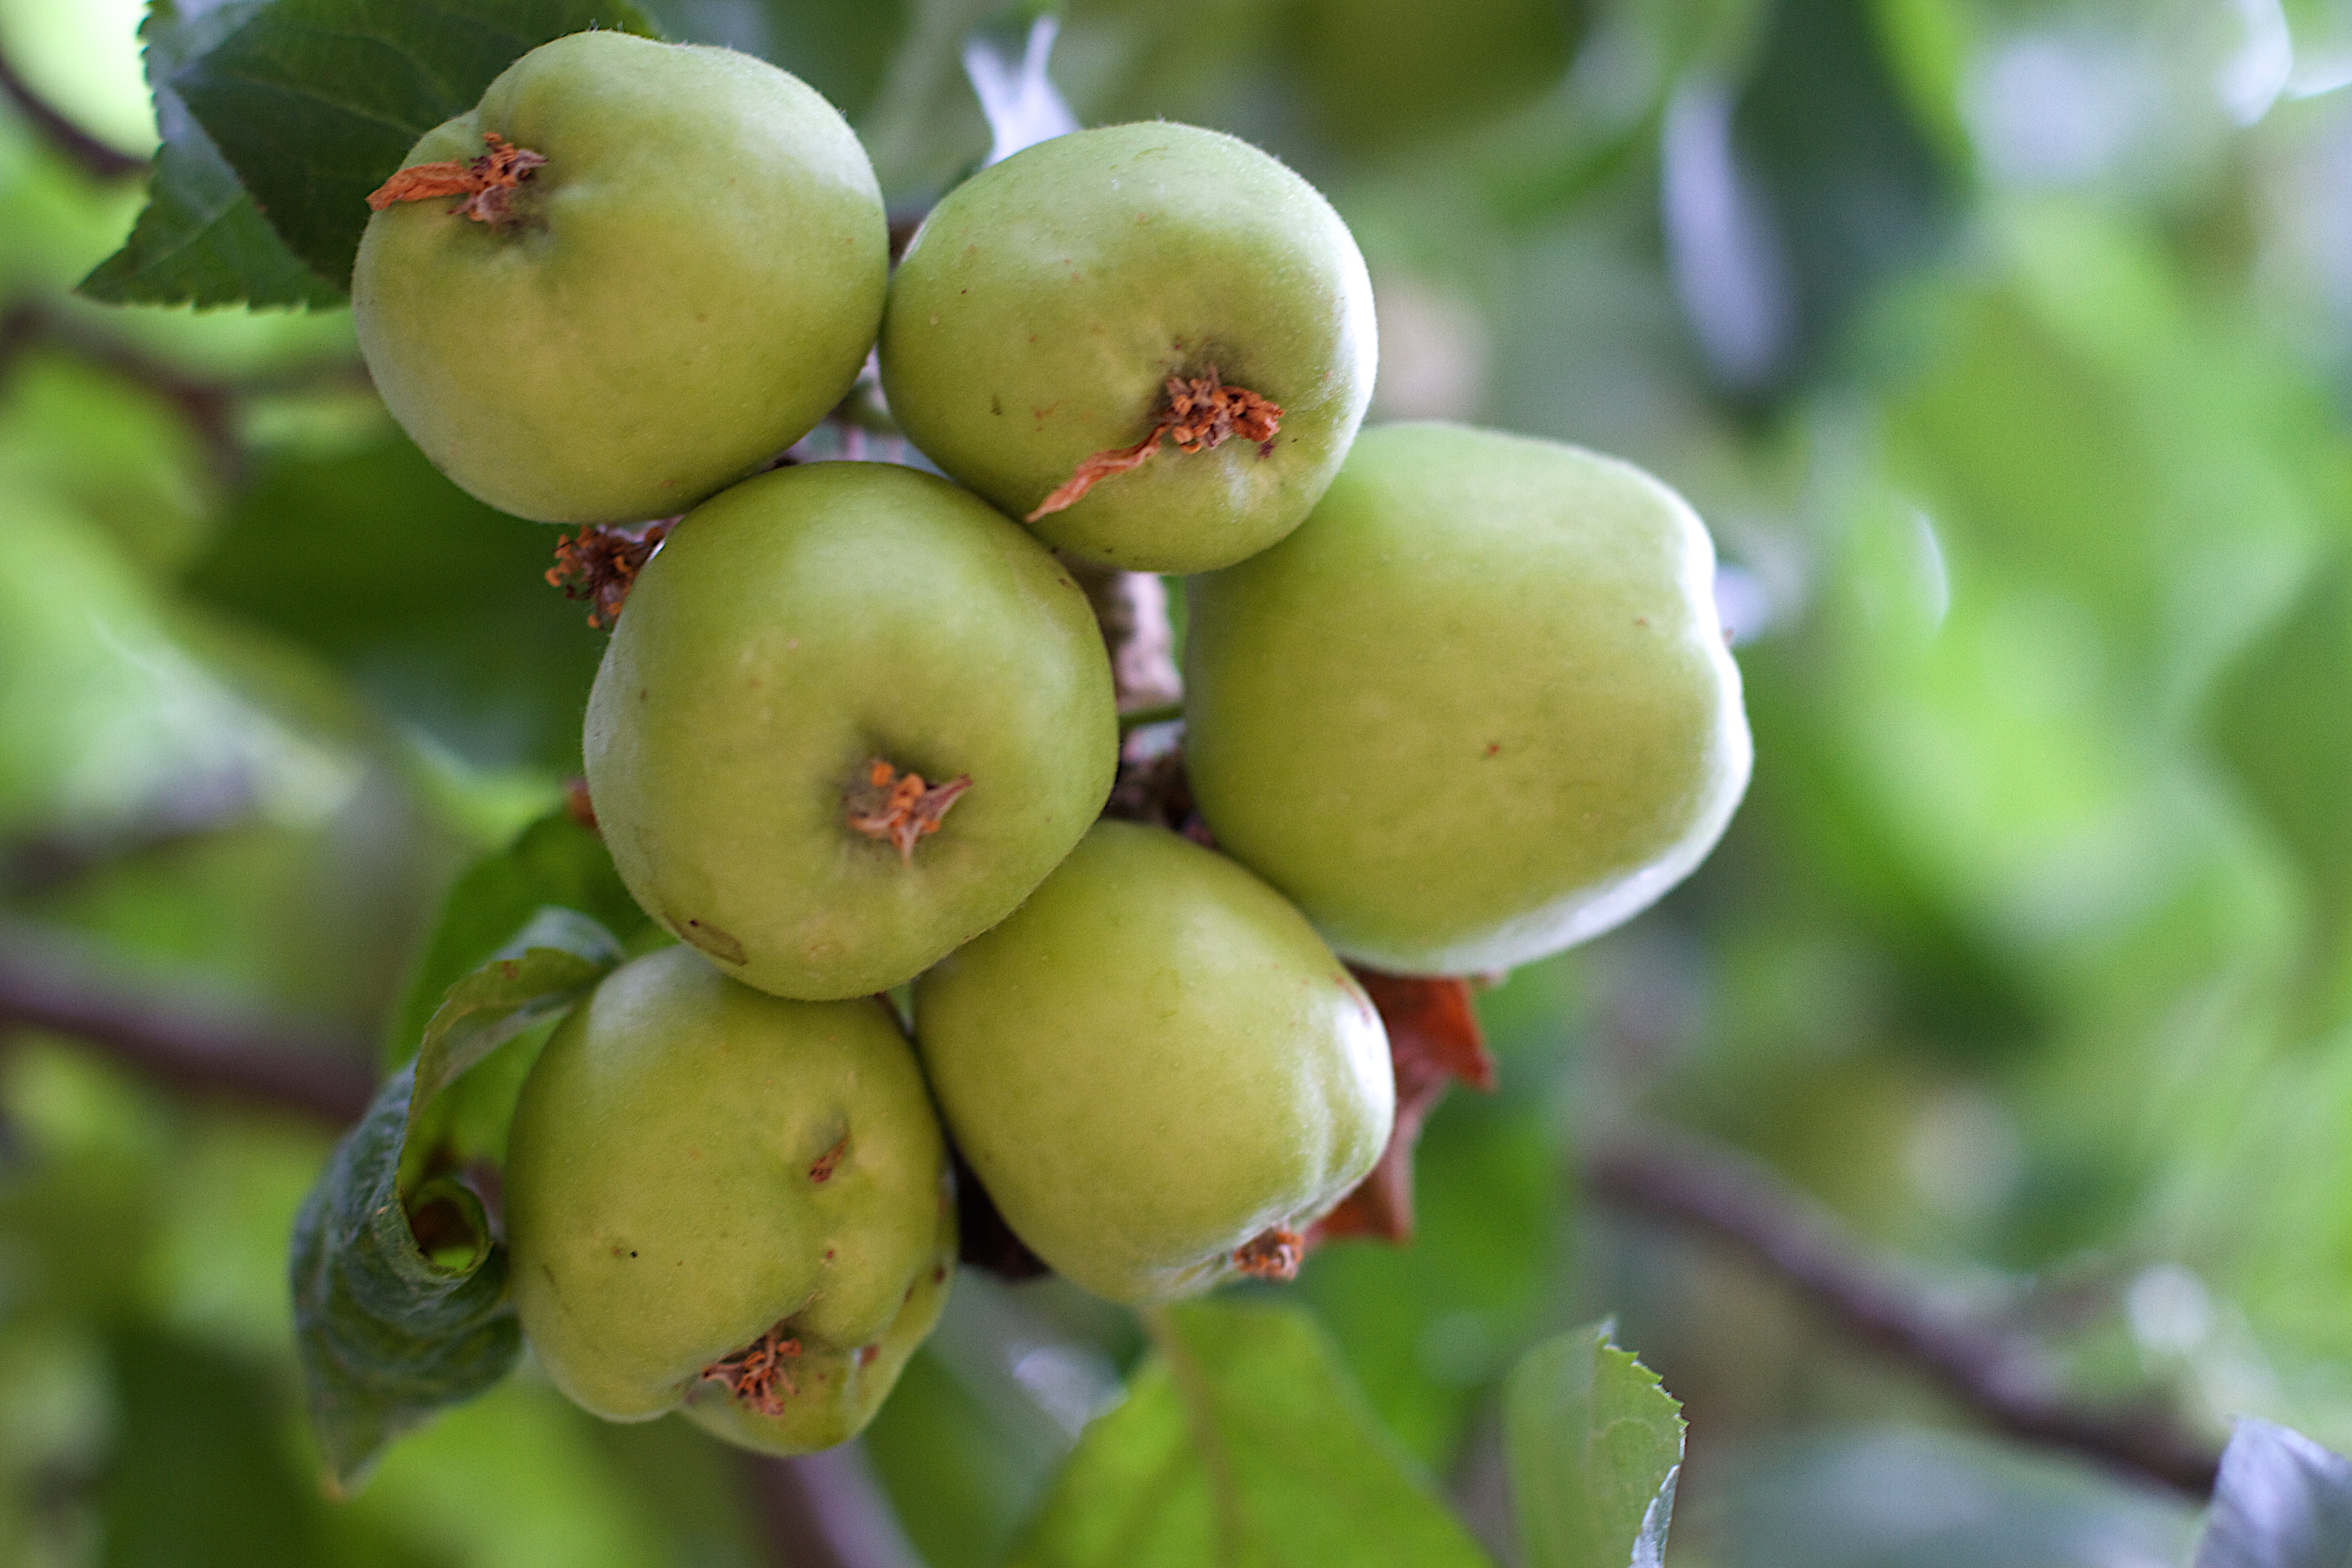
apple, tree, plant, fruit, berry, flower, food, green, produce, flora, shrub, macro photography, flowering plant, rose family, acerola, malpighia, damson, land plant, hardy kiwi